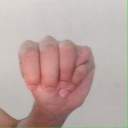
अक्षर: म